John Wockenfuss

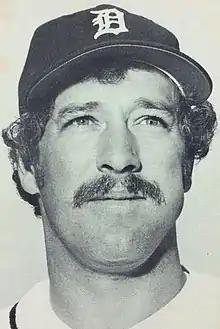
Wockenfuss in 1981

Johnny Bilton Wockenfuss (February 27, 1949 – August 19, 2022), sometimes known by the nicknames "Fuss" and "Johnny B.", was an American professional baseball player and minor league manager who played in Major League Baseball (MLB) for the Detroit Tigers and Philadelphia Phillies. He was known for his strong throwing arm, unorthodox batting stance, and ability to play at multiple positions.